Sky Go

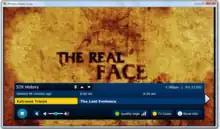
Sky Player on Windows Media Center (2010)

It originally launched on 11 January 2006 as Sky by Broadband. On 25 November 2006 Sky announced that Sky By Broadband had been rebranded as Sky Anytime on PC. The rebranding also coincided with an update to the client, which included a new interface and a pay-per-view service for movies and US television shows. On 16 May 2008, Sky Anytime on PC was rebranded as Sky Player, along with updated software to include live simulcasts of Sky News and Sky Sports.